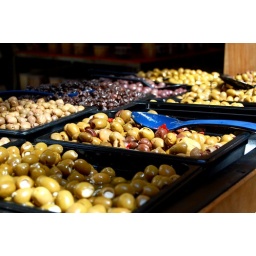
fondly remembering this olive bar in the San Francisco Ferry Building. omnomnomnom.tonight is gonna be dirty martini night in commemoration.